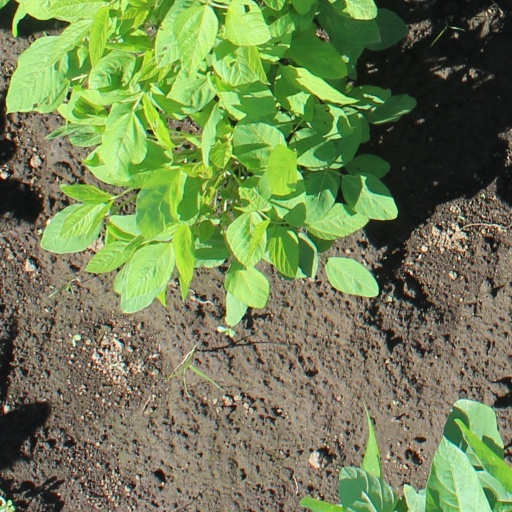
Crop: soybean